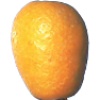
Label: Kumquats 1